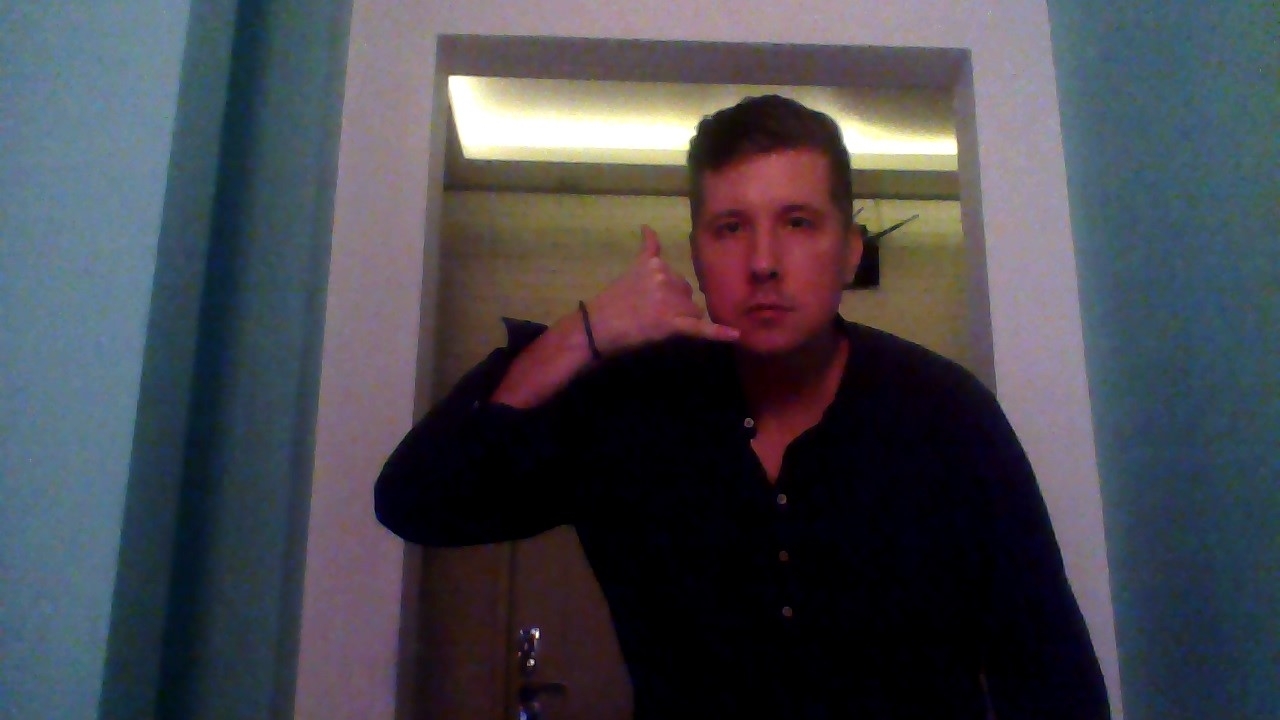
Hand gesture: call